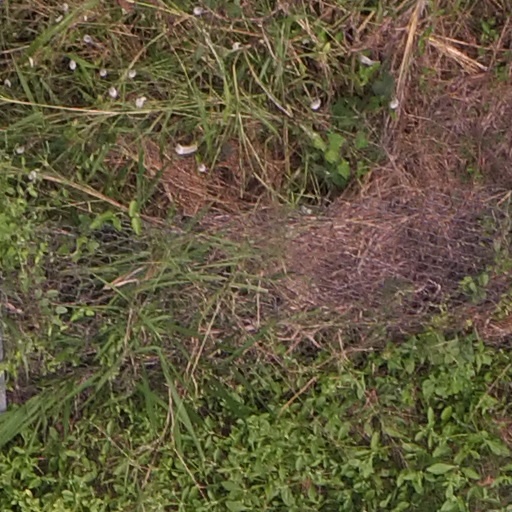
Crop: maize; corn